Co-promotion

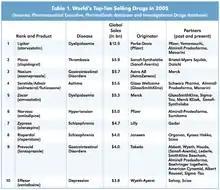
Top selling drugs in 2015

Co-promotion is also used in other industries and other relevant deals were present in the market it is a trend for some companies such as: